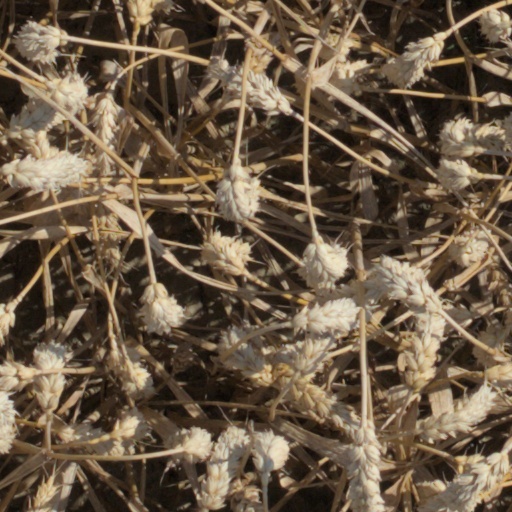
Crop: wheat